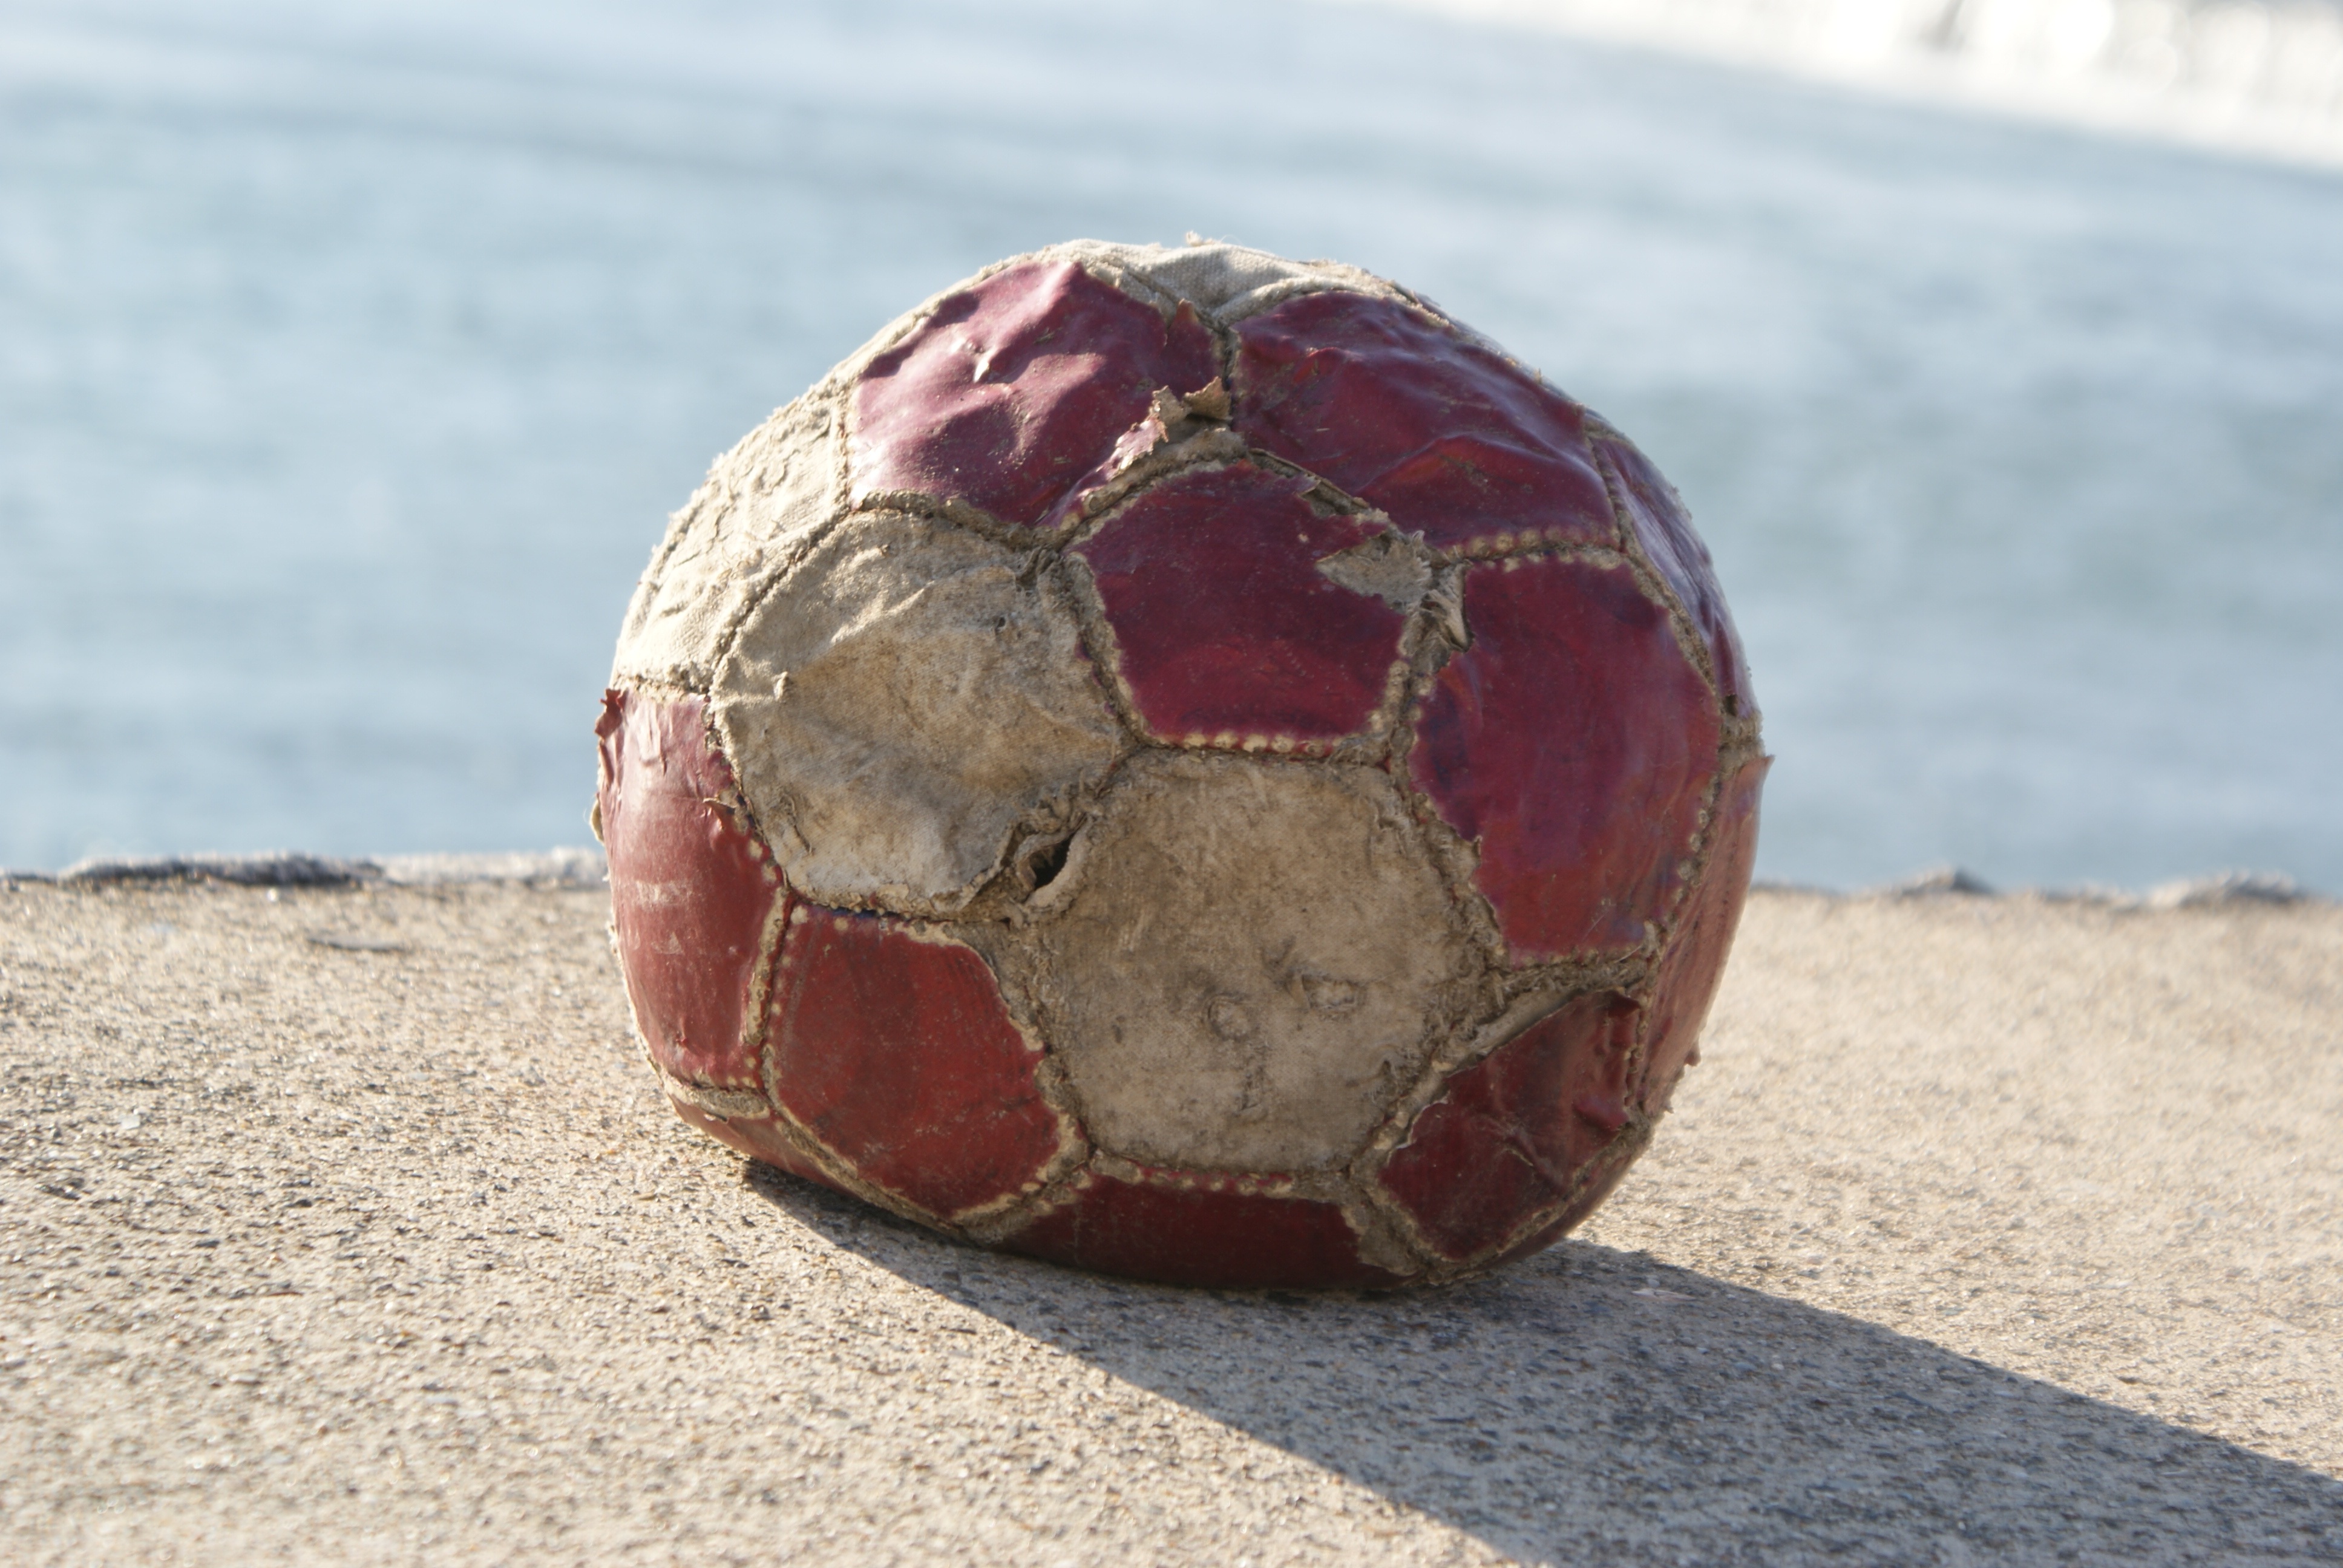
leather, old, football, sports equipment, worn, ball